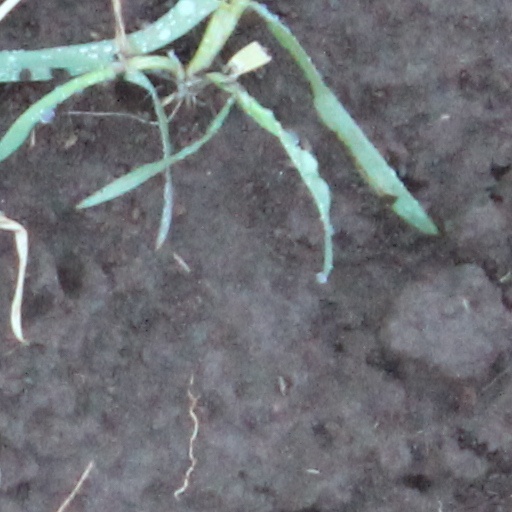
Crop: wheat